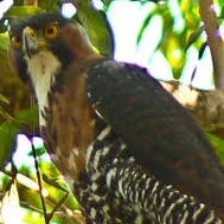
Species: ORNATE HAWK EAGLE
Scientific name: SPIZAETUS ORNATUS